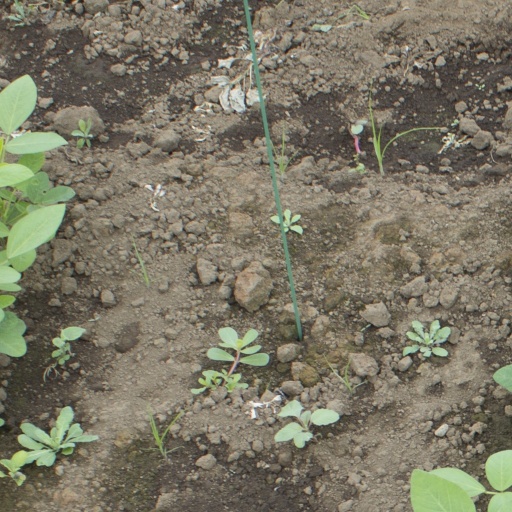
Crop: soybean